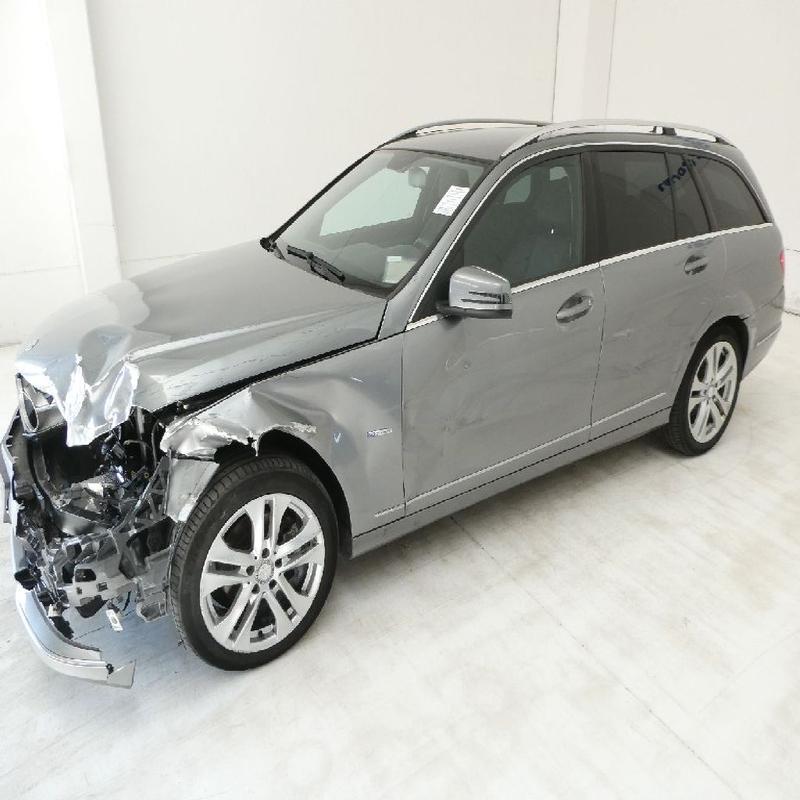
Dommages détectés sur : pare-choc avant, feu avant gauche, capot, aile avant gauche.
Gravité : majeur